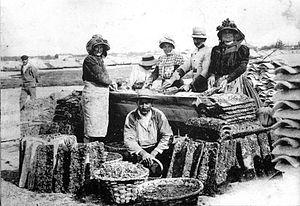
Les débuts de l'ostréiculture sur le Bassin d'Arcachon (Pays de Buch) à la fin du XIXe siècle Copyright Catégorie: Pays de Buch
Jean Michelet est un maçon Arcachonnais ayant inventé en 1865 la technique du "chaulage" très employé dans le cadre de l'ostréiculture arcachonnaise. Sa technique consiste à enduire des tuiles d'un mélange de chaux et de sable. Le naissain une fois fixé sera décroché de la tuile sans être abimé, c'est l'opération de "détroquage".
Le Pays de Buch est l'un des nombreux pays qui constituent les Landes de Gascogne. Il s'étend sur 17 communes autour du bassin d'Arcachon et du val de l'Eyre, du Porge au nord à La Teste-de-Buch au sud, en passant par Belin-Béliet à l'est.